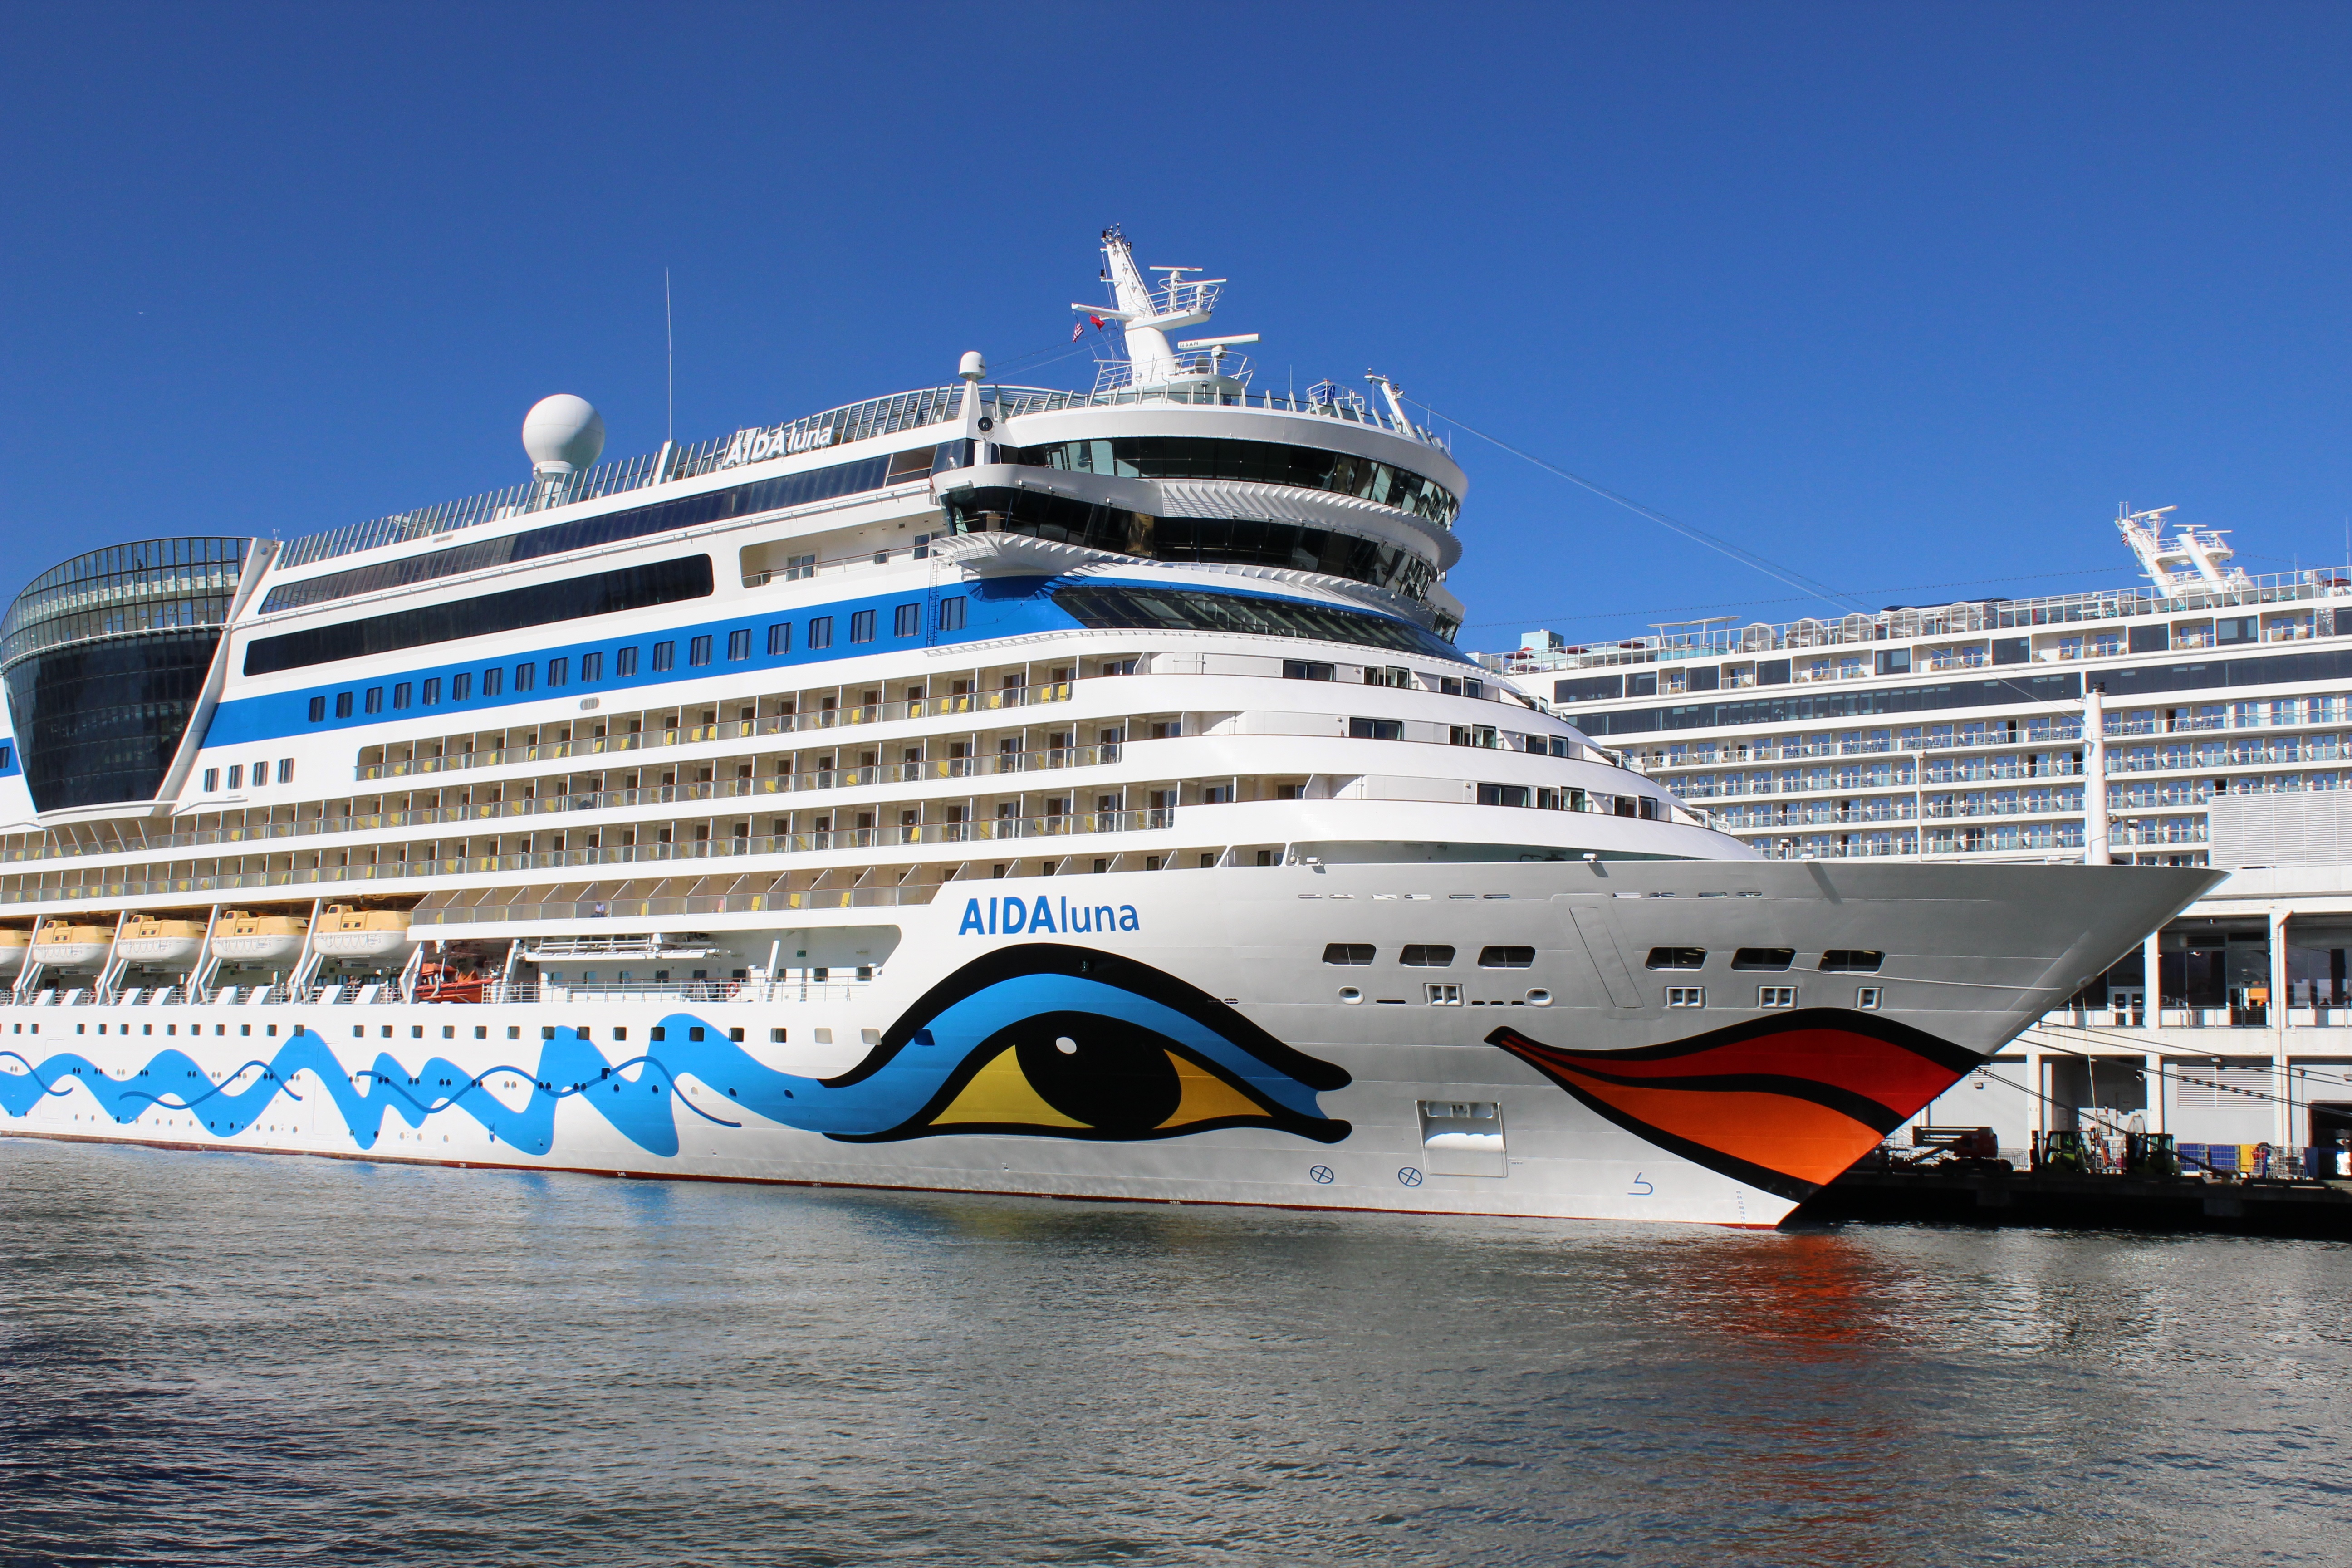
ocean, ship, vacation, vehicle, yacht, cruise, watercraft, liner, cruise ship, voyage, motor ship, passenger ship, luxury yacht, ocean liner